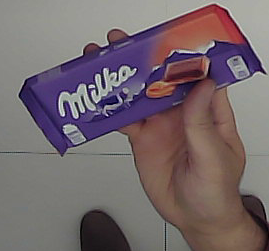
Product: milka_chocolate